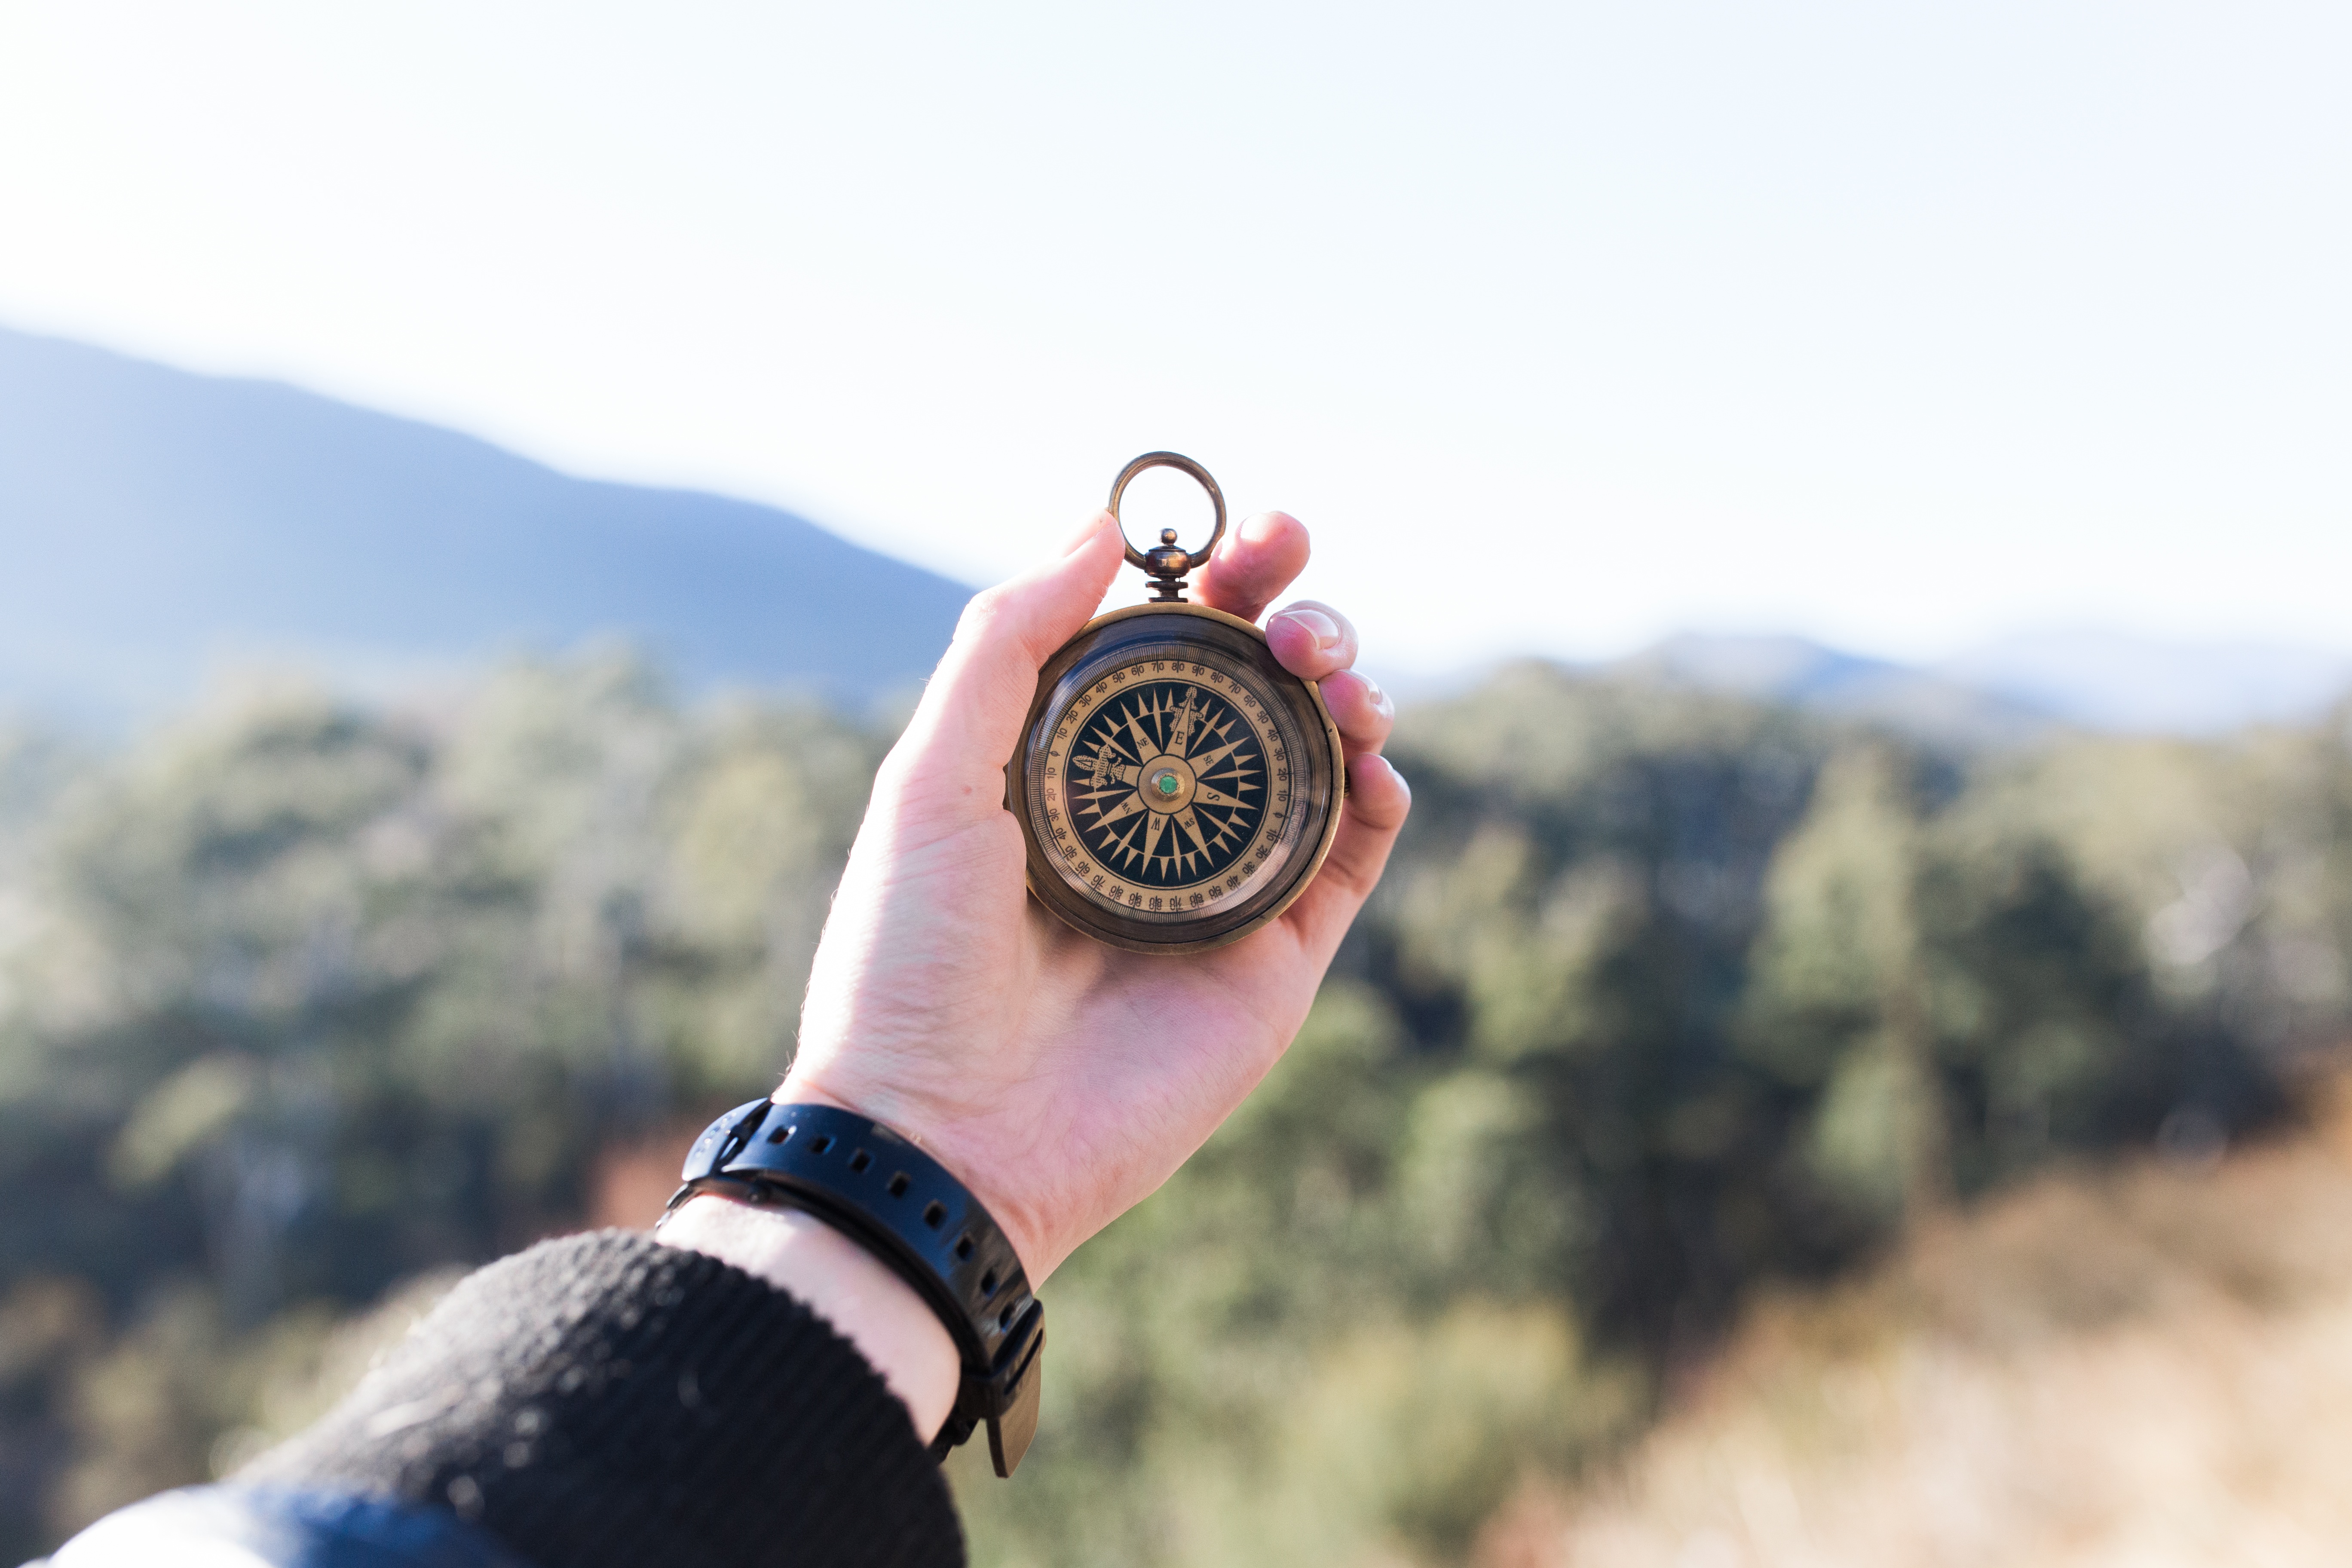
hand, person, travel, spring, direction, compass